Reno 911!: Miami

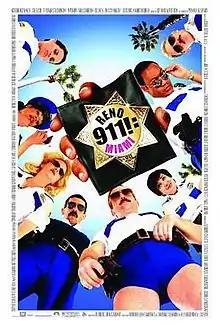
Theatrical release poster

Reno 911!: Miami is a 2007 American cop comedy film based on Comedy Central's "Reno 911!" series, directed by series co-creator Robert Ben Garant. The film stars Garant alongside Carlos Alazraqui, Mary Birdsong, Kerri Kenney-Silver, Thomas Lennon, Wendi McLendon-Covey, Niecy Nash and Cedric Yarbrough.